Dublin Link

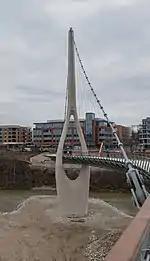
Central tower and suspension cables

The bridge's tower is tall, with 43 cables (one tie-down cable, two main suspension cables, two restrainer cables, and 38 hanger cables). The two main cables each have a diameter and a tensile force of . The suspension span is , while the total deck length is ; the width is . The bridge uses of structural steel and of reinforcing steel, along with of concrete. The bridge's deck passes through the main tower's keyhole. The deck is S-shaped, meant to echo the river's path through the city. It was also designed that way to connect Rock Cress Parkway on the west bank with Bridge Park Avenue on the east, roads that do not directly line up.